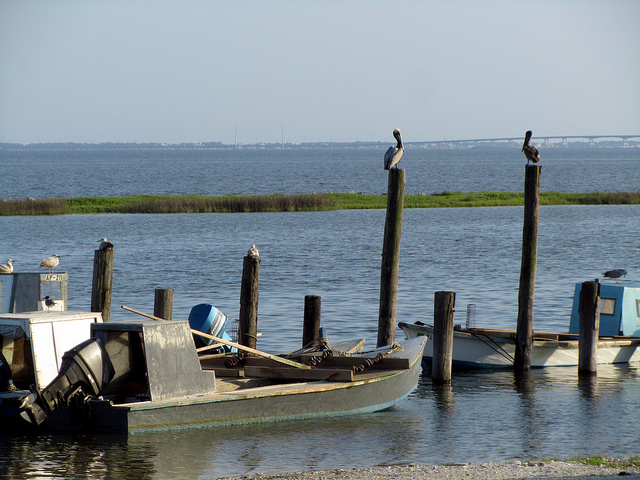
A boat is docked are docked between wooden posts near shore.